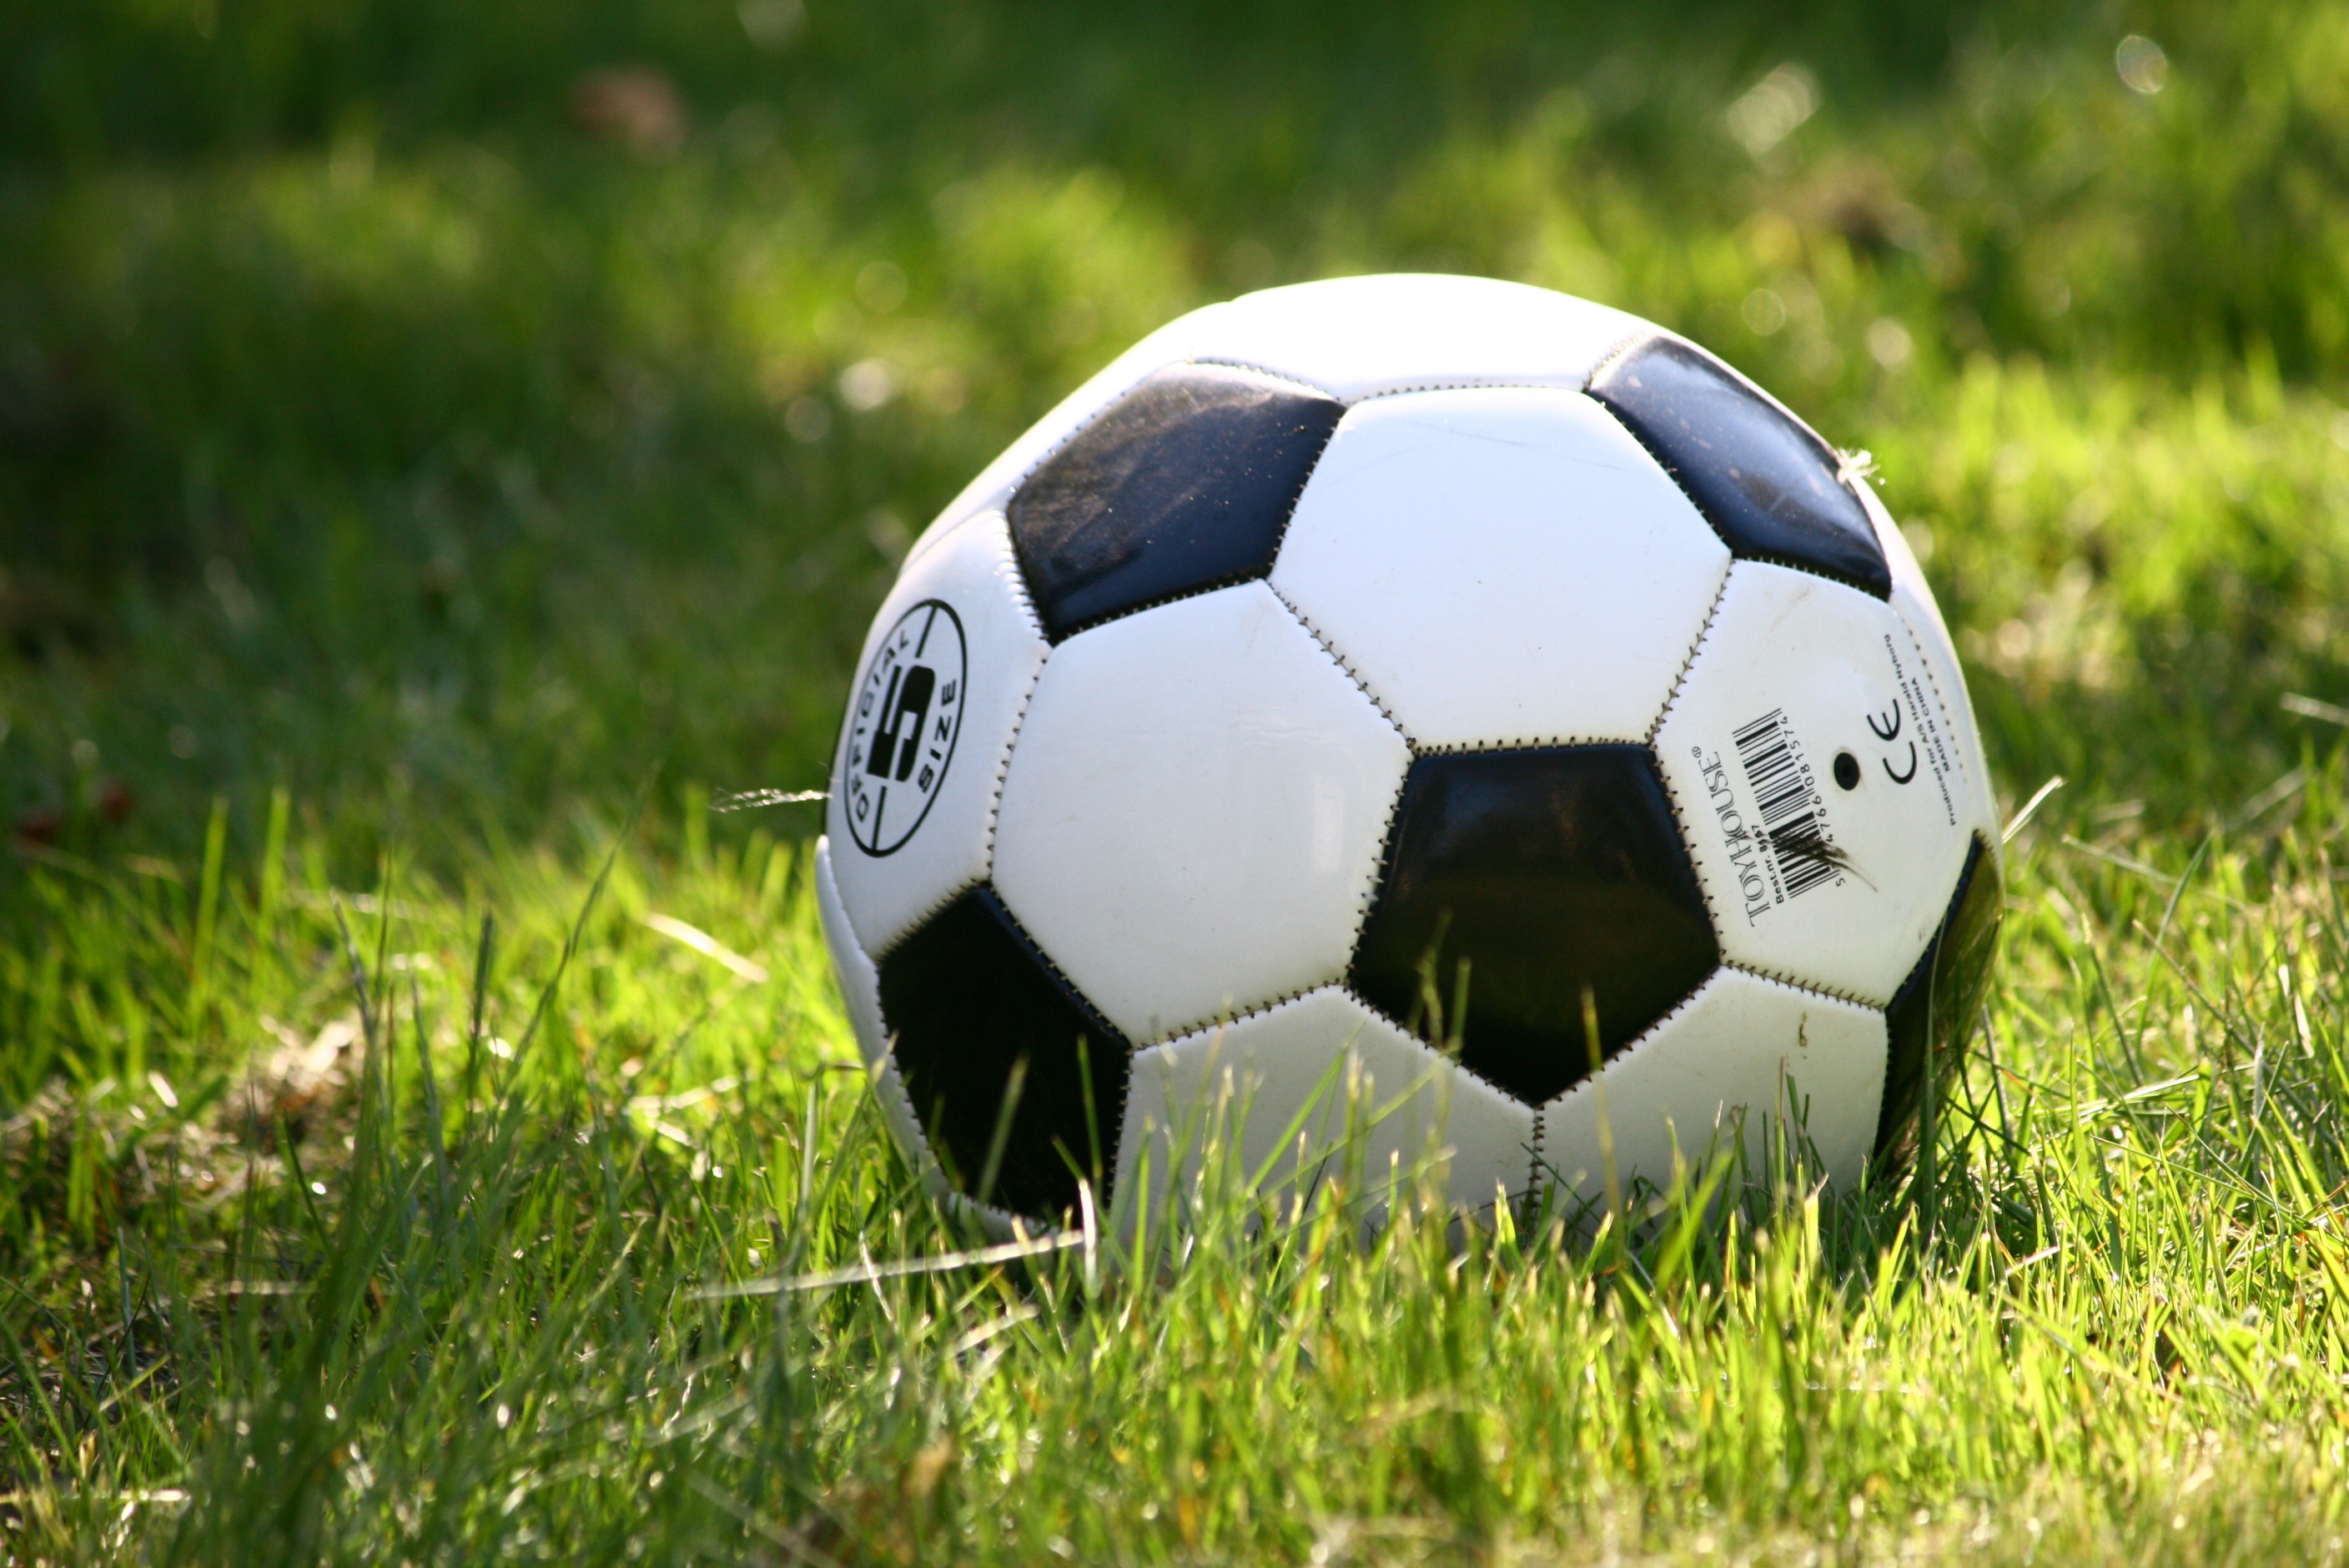
grass, wheel, play, summer, soccer, playing, garden, football, player, activity, sports equipment, fun, ball, football player, football games